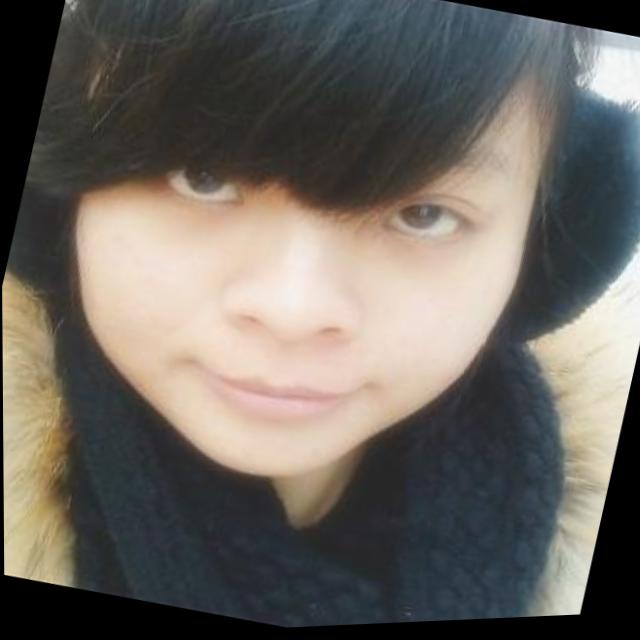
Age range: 21-44